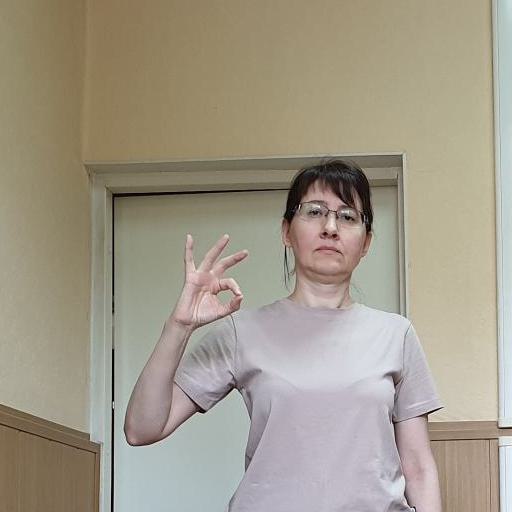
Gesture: ok